Benkan

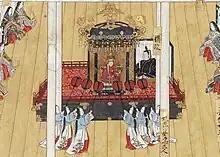
Emperor Reigen wearing the "benkan".

Both the and in are Chinese characters related to crowns. 'Ben' refers to a ceremonial headdress, specifically worn during important rituals, while 'kan' refers to the general concept of a crown. In China, however, benkan means the highest ceremonial crown worn by officials of the rank of "dàifu" or higher, while in Japan it refers to a crown with chains, worn exclusively by the emperor and the crown prince.